Antoine Guillemet

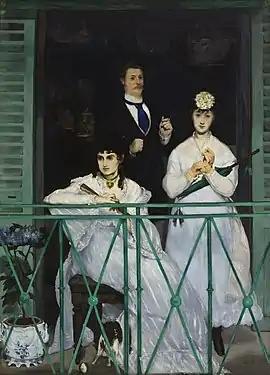
Édouard Manet: "The Balcony". Antoine Guillemet

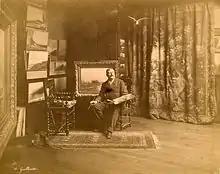

Antoine Guillemet born in Chantilly, in the Oise, he studied under Jean-Baptiste-Camille Corot, Achille-François Oudinot (1820-1891), Charles-François Daubigny and Gustave Courbet.